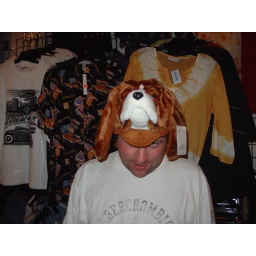
Steve in a silly dog hat